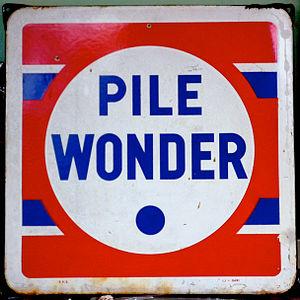
Wonder plaque émaillée publicitaire vers 1930
Wonder est une entreprise française de piles électriques créée en 1914 et rachetée en 1988 par l’entreprise américaine Ralston. La marque disparaît en France, une petite production résiduelle sous le nom d'origine se poursuit à destination de l’Afrique et des DOM-TOM.